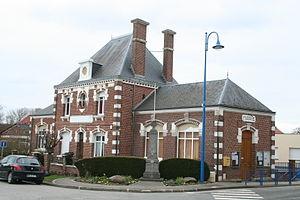
Mairie d'Hailles, Somme, Picardie
Hailles est une commune française située dans le département de la Somme, en région Hauts-de-France.